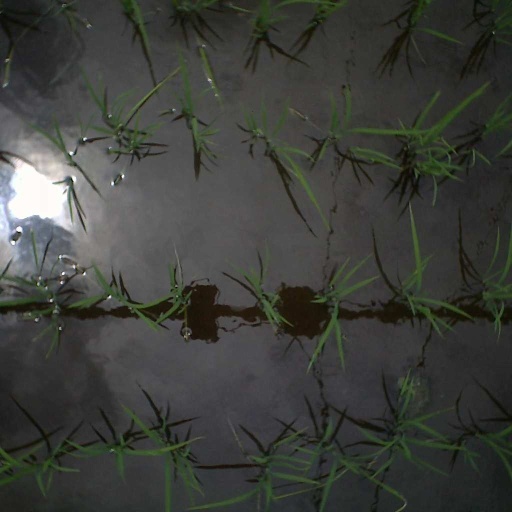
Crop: rice